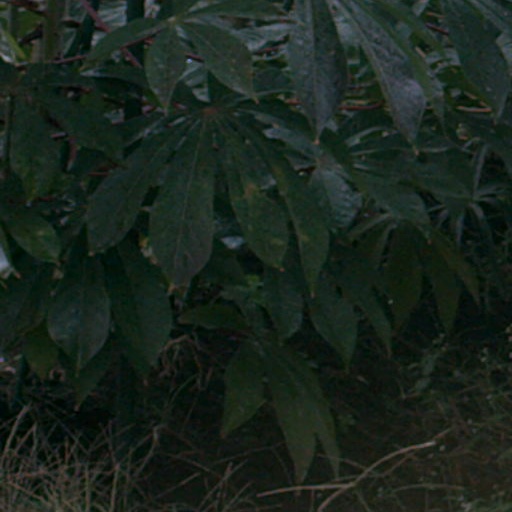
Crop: cassava